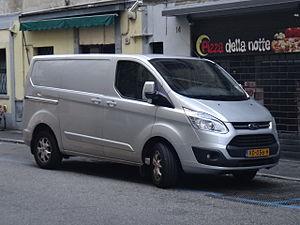
Véhicule utilitaire léger est un terme officiel utilisé dans l'Union européenne, en Australie, en Nouvelle-Zélande, et parfois au Canada et en Irlande pour un véhicule de transport commercial avec un poids total autorisé en charge ne dépassant pas 3,5 tonnes. Le terme de véhicule de marchandises légères peut également être utilisé mais il peut entretenir une confusion avec le terme de grand véhicule de marchandises qui désigne les véhicules avec un poids autorisé en charge dépassant 3,5 tonnes.